Symphony No. 35 (Haydn)

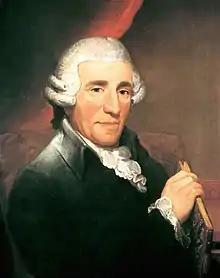
Joseph Haydn

Symphony No. 35 in B major, Hoboken I/35, was written by Joseph Haydn. The autograph score is "carefully" dated "December 10, 1767". It has been speculated that this symphony was written to celebrate Prince Esterházy's return from a visit to the Palace of Versailles.